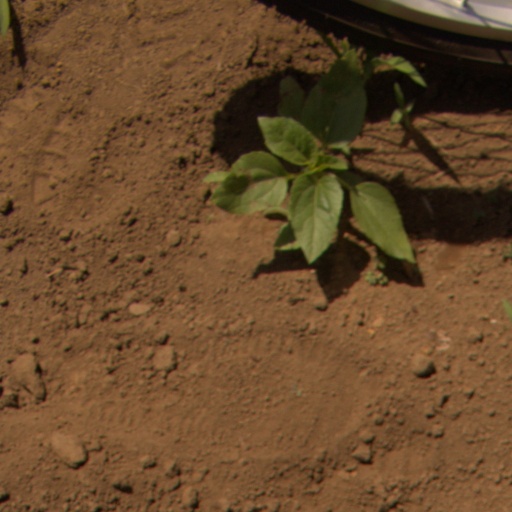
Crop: Jerusalem artichoke